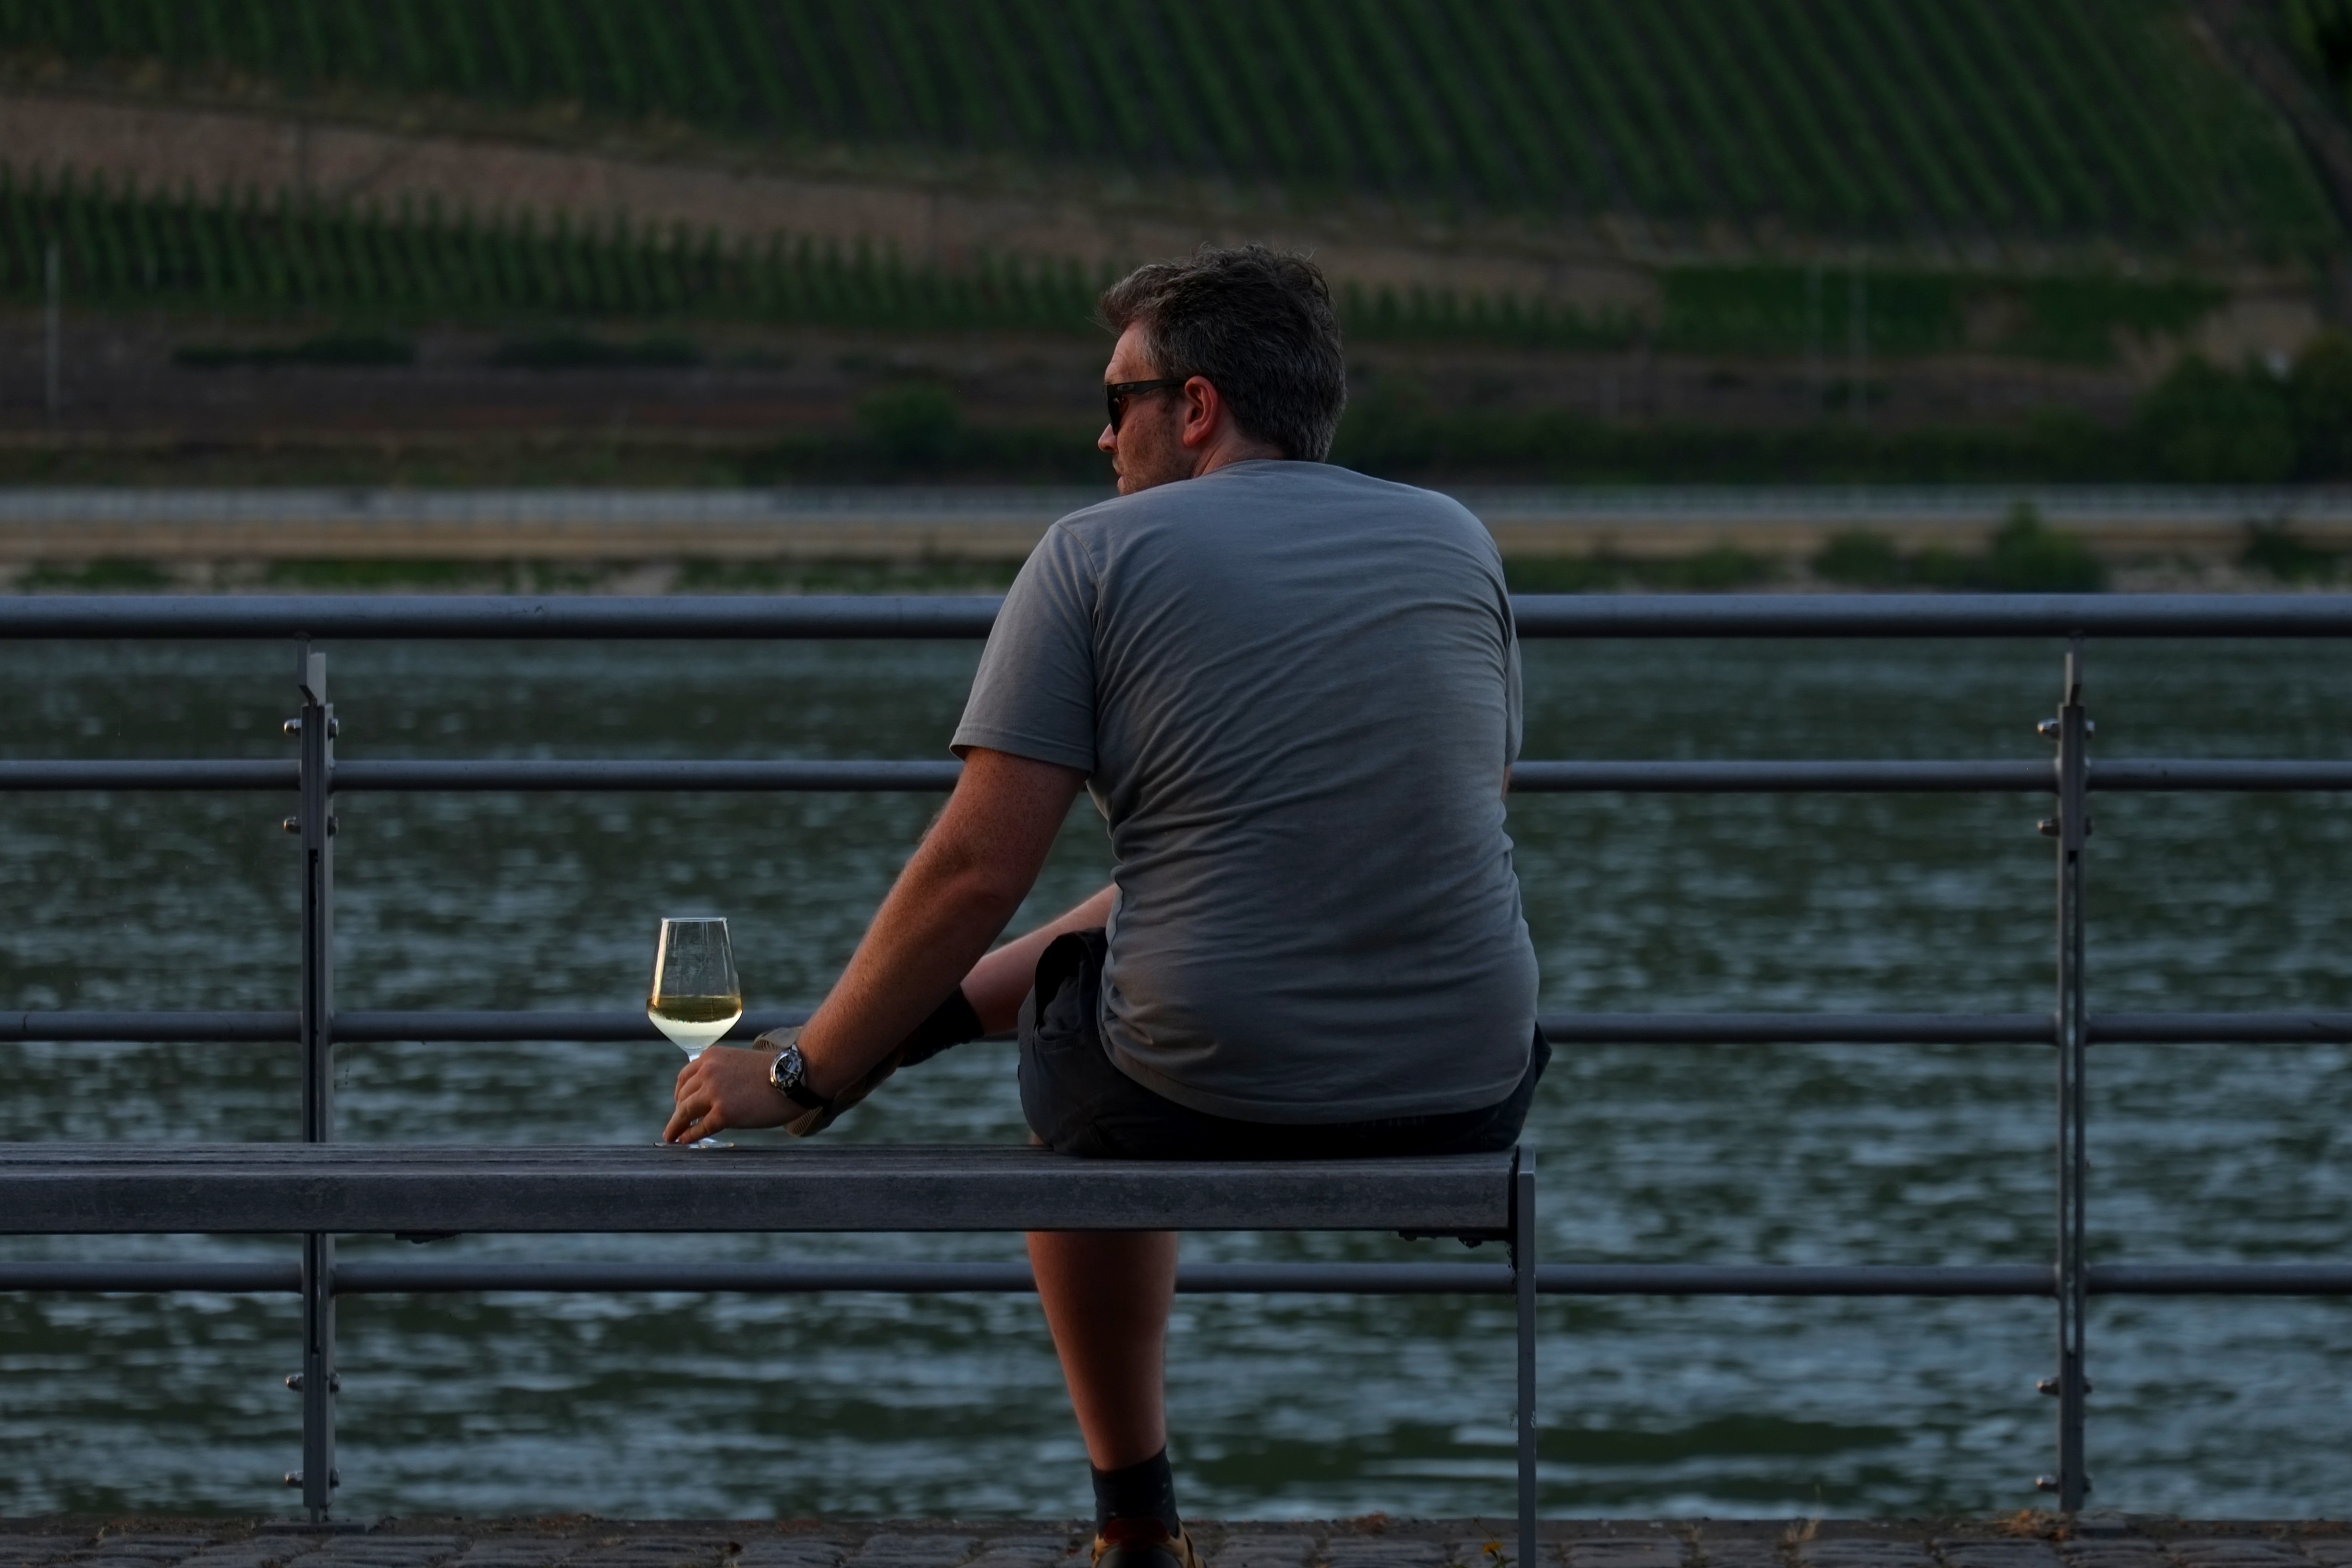
man, water, sunset, wine, bench, atmosphere, tourist, idyllic, relax, holiday, romance, romantic, human, rest, close, sit, wine glass, wooden bench, bank, shorts, motif, beautiful, break, out, enjoy, abendstimmung, interaction, click